Anglo-Egyptian conquest of Sudan

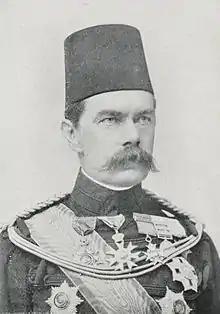
Herbert Kitchener, Sirdar of the Egyptian army

There was a considerable body of opinion in Britain in favour of retaking Sudan after 1885, largely to "avenge Gordon". However, Lord Cromer, the British consul-general in Egypt, had been the architect of the British withdrawal after the Mahdist uprising. He remained sure that Egypt needed to recover its financial position before any invasion could be contemplated. "Sudan is worth a good deal to Egypt," he said, "but it is not worth bankruptcy and extremely oppressive taxation." He felt it was necessary to avoid "being driven into premature action by the small but influential section of public opinion which persistently and strenuously advocated the cause of immediate reconquest." As late as 15 November 1895 he had been assured by the British government that it had no plans to invade Sudan.